Eclipses in mythology and culture

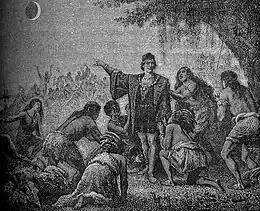
Drawing of Columbus' prediction of the March 1504 lunar eclipse to the native Jamaicans

Astronomy in the medieval Islamic world was well-developed, and contributions included Al-Ḥajjāj ibn Yūsuf ibn Maṭar's translation of Ptolemy's "Almagest", in which he corrected Ptolemy's method for predicting eclipses. Theologically, the Quran explicitly rejects notions of the Sun and Moon's divinity: